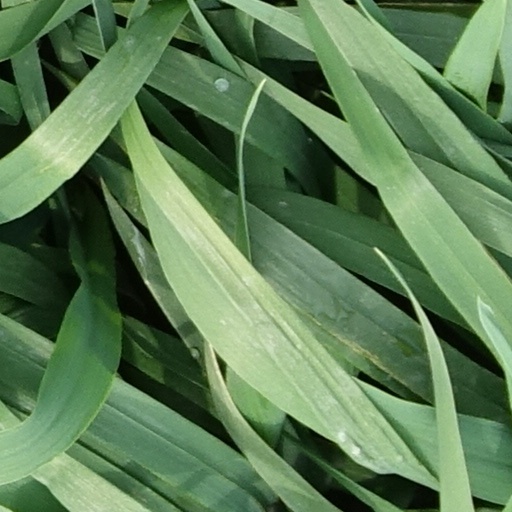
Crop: wheat